Edmund Lenthal Swifte

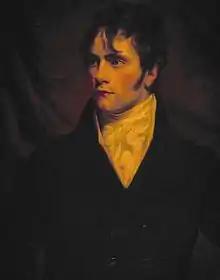
Edmund Lenthal Swifte

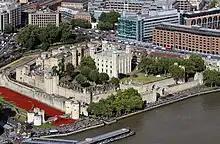
Tower of London

Edmund Lewis Lenthal Swifte or Swift (20 June 1777 – 28 December 1875) was a British lawyer, poet and writer who was for many years the custodian of the British Crown Jewels in the Tower of London.